We Need a Resolution

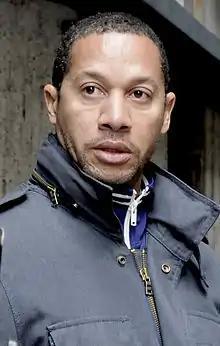
"We Need a Resolution" was the third music video that Paul Hunter directed for Aaliyah.

The accompanying music video for "We Need a Resolution" was directed by Paul Hunter in Los Angeles in April 2001. The video's choreography was orchestrated by Fatima Robinson. Hunter had previously worked with Aaliyah in 1996 on her music videos for "Got to Give It Up" and "One in a Million". After directing the latter, Hunter wanted to work with Aaliyah again on other projects, but that never came into fruition due to scheduling conflicts. According to Hunter, they "had a pretty good connection to other projects and both went our different ways. I wanted to work with her on a couple of projects after that but she wanted to go in another direction". After years of running into each other, Aaliyah reached out to Hunter while recording "Aaliyah" and expressed that she wanted to work with him again. Hunter explained: "She'd gone her direction, I'd gone my direction and then over time we started to see each other around and as she was making the record, she called me and said, 'Hey, I want to connect back with you on this project, try to recreate the magic that we did on "One in a Million"."